Pohick Creek

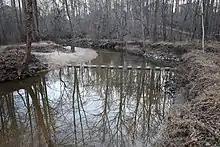
One of many crossings of the Gerry Connolly Cross County Trail over Pohick Creek in Newington, Virginia

Pohick Creek is a tributary stream of the Potomac River in Fairfax County in the U.S. state of Virginia. It takes its name from the Pohick Native American tribe once prevalent in the area.